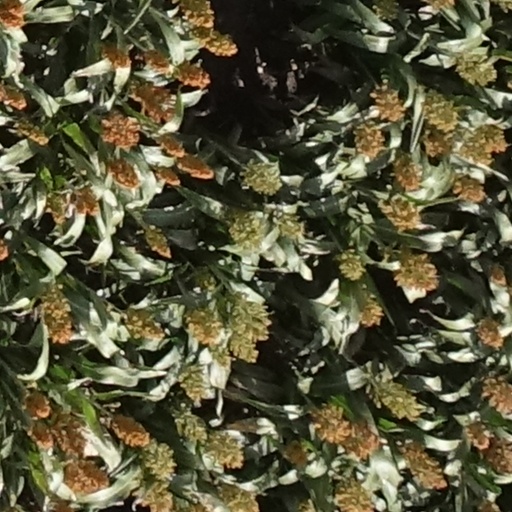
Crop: sorghum